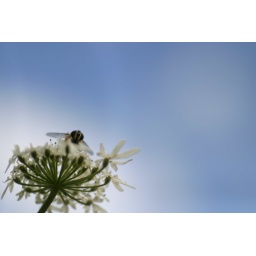
blue sky in Manchester (and a bee)